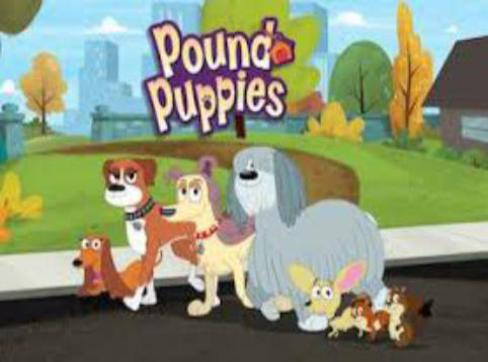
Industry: Leisure